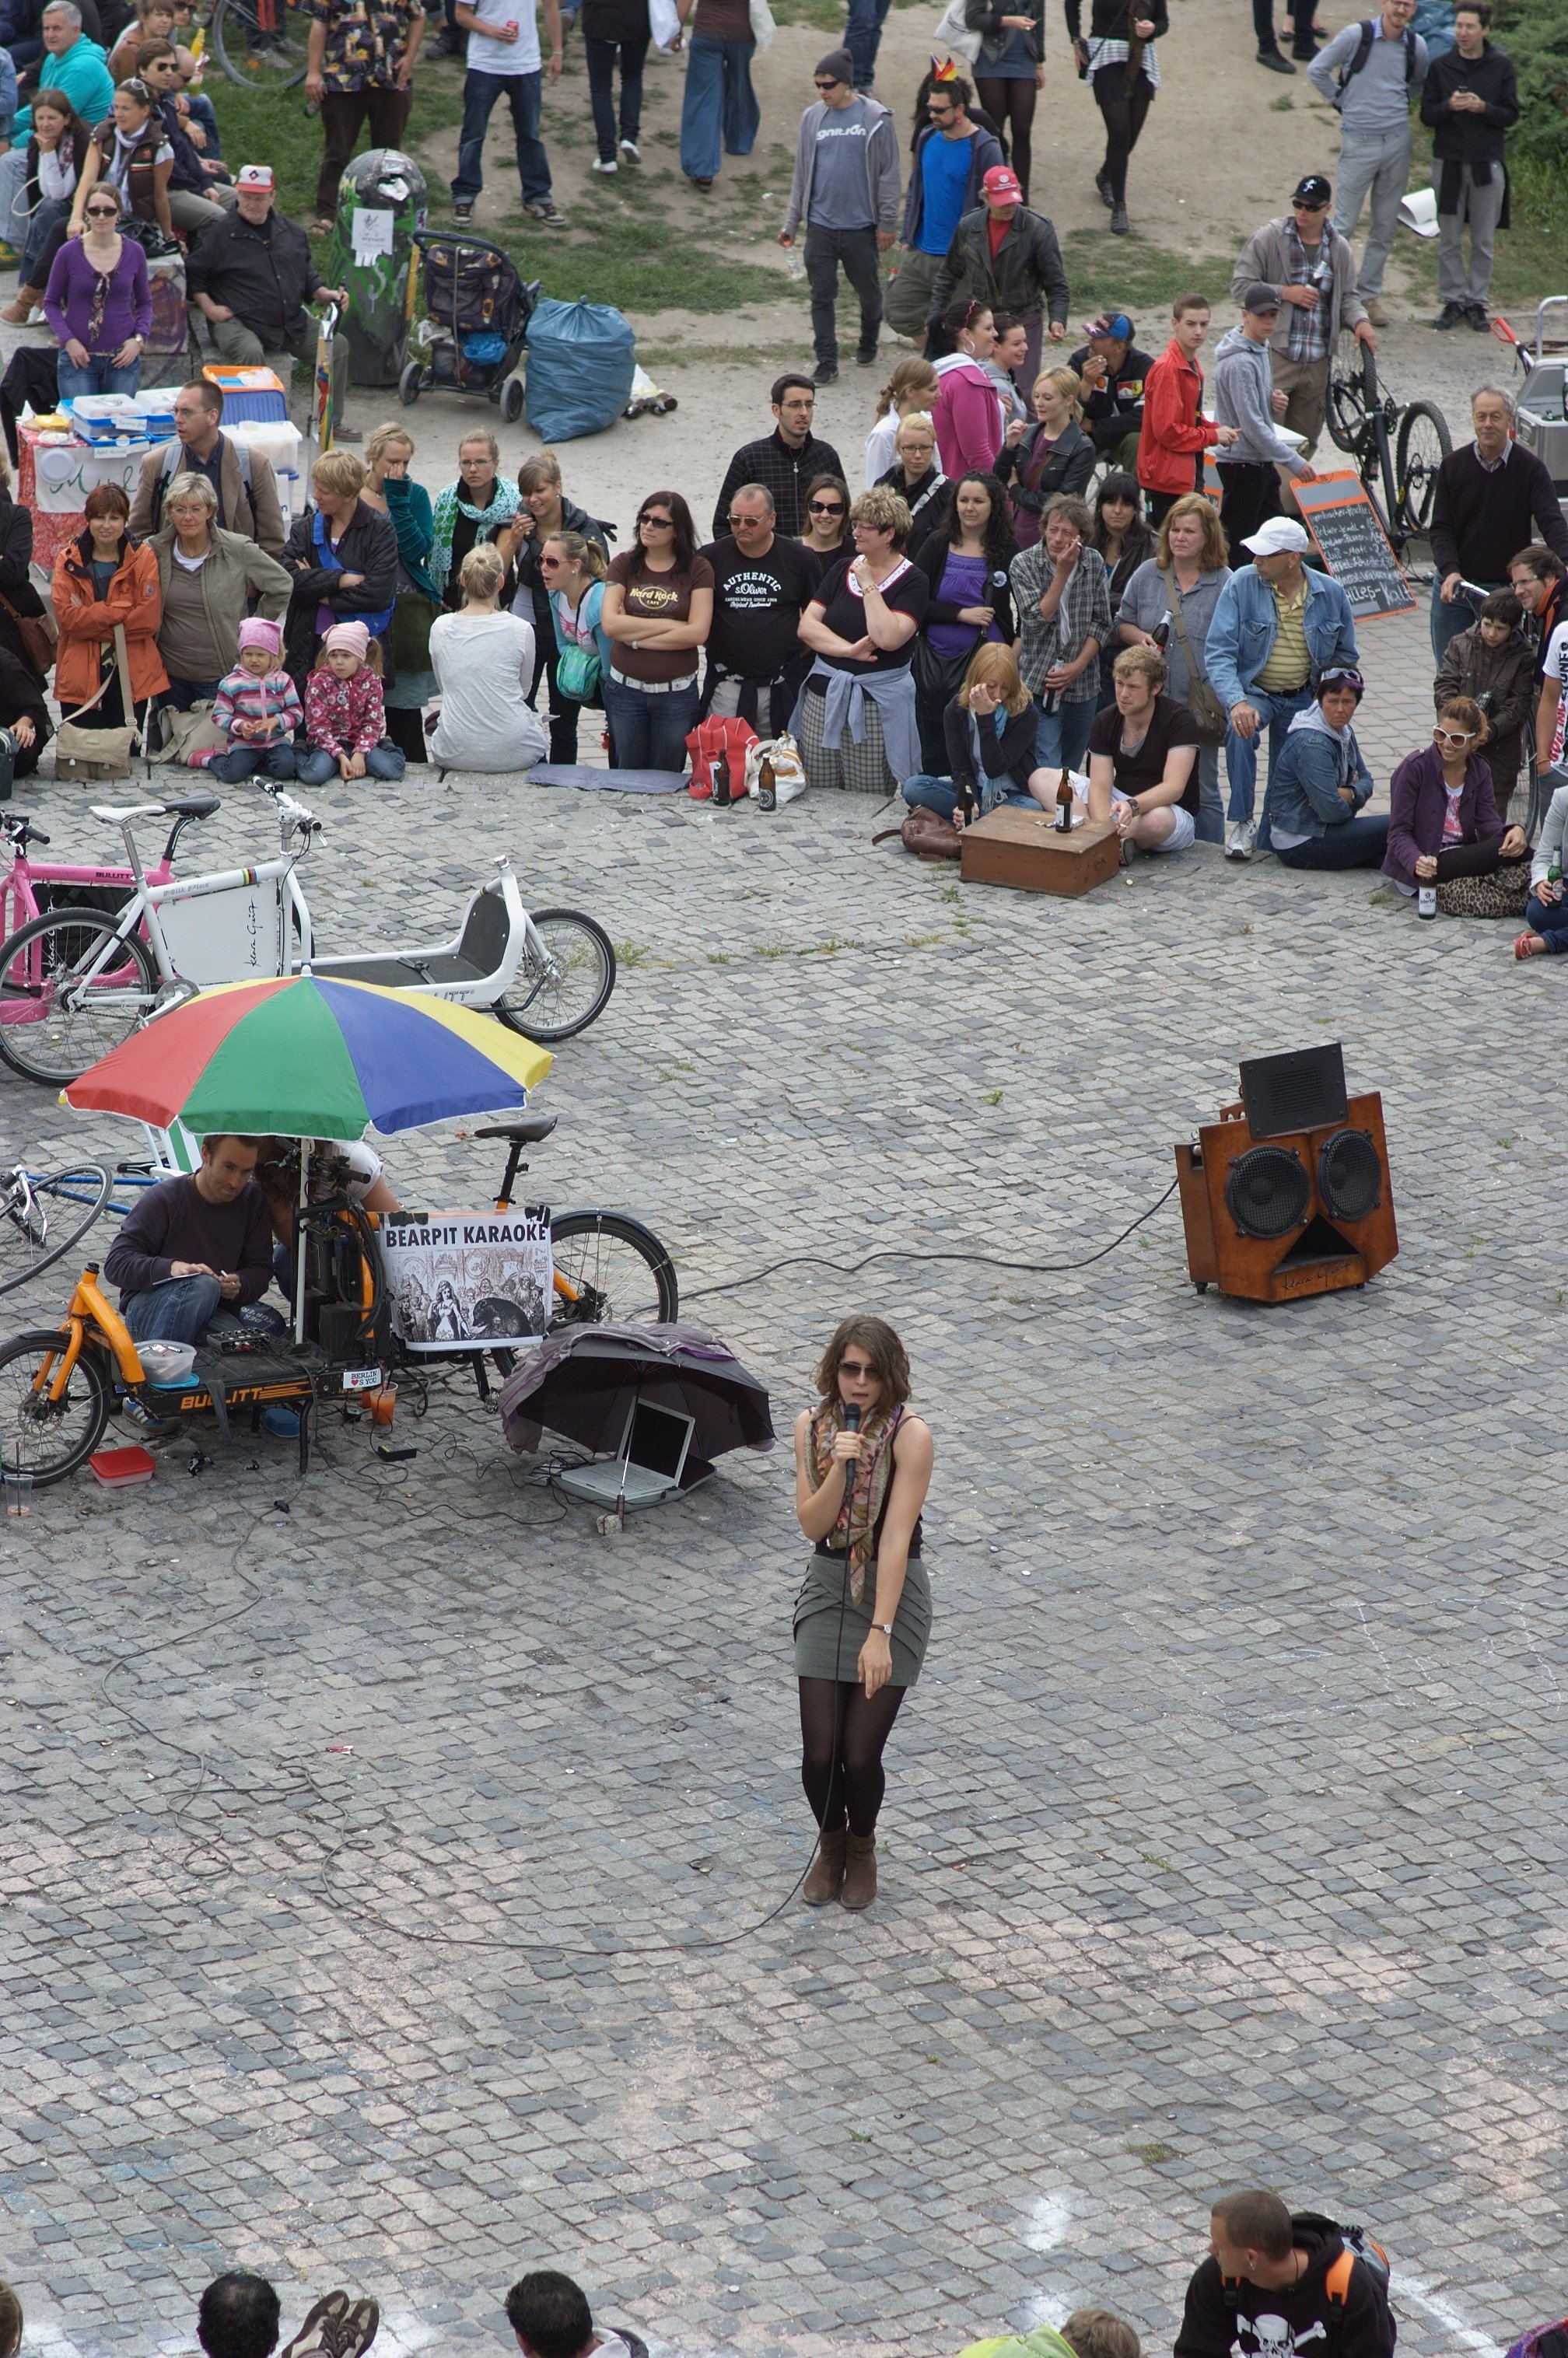
people, street, crowd, tourism, rawtherapee, germany, deutschland, berlin, walimex, samyang, pentax, 85mm, lenstagged, steffenzahn, k100d, justpentax, iamflickr, pankow, 85mmf14, walimex85mm, walimexpro8514if